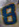
Number: 8